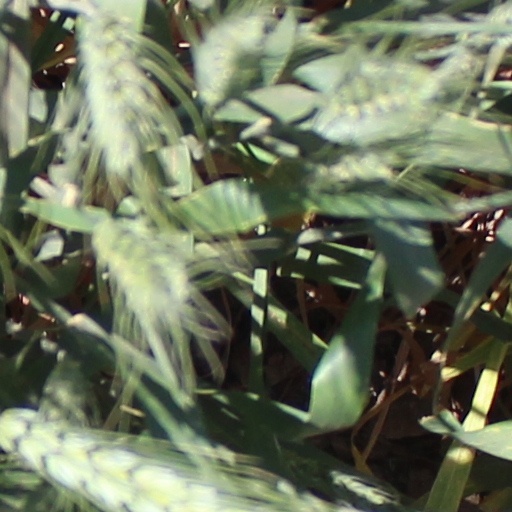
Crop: wheat